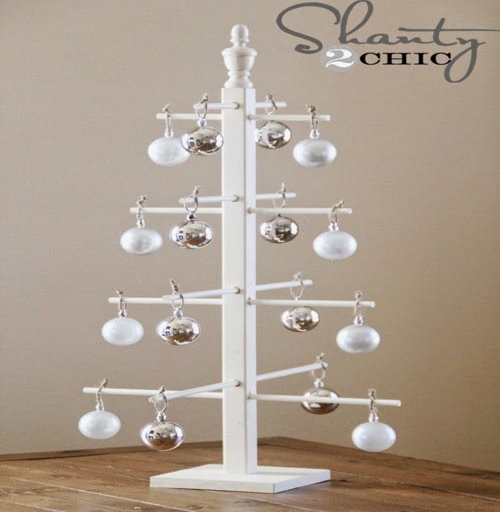
if you have a single favorite ornament , you can put it on display in an empty frame with some ribbon